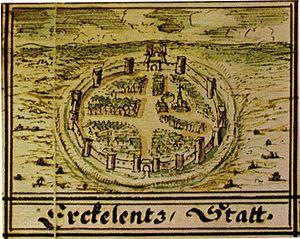
Le Codex Welser est une description du pays et de l'inventaire du duché de Juliers. Créé vers 1720, le codex porte le nom de son auteur Johann Franz von Welser.